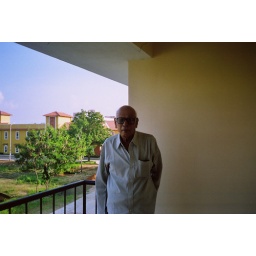
Eastern side balcony over looking Rane office with Thatha standing there